Airway management

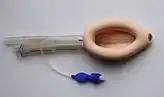
Laryngeal mask airway (LMA). Example of a supraglottic device.

Management of the airway in the emergency department is optimal given the presence of trained personnel from multiple specialties, as well as access to "difficult airway equipment" (videolaryngoscopy, eschmann tracheal tube introducer, fiberoptic bronchoscopy, surgical methods, etc.). Of primary concern is the condition and patency of the maxillofacial structures, larynx, trachea, and bronchi as these are all components of the respiratory tract and failure anywhere along this path may impede ventilation. Excessive facial hair, severe burns, and maxillofacial trauma may prevent acquisition of a good mask seal, rendering bag-valve mask ventilation difficult. Edema of the airway can make laryngoscopy difficult, and therefore in those with suspected thermal burns, intubation is recommended in attempts to quickly secure an airway prior to progression of the swelling. Furthermore, blood and vomitus in the airway may prove visualization of the vocal cords difficult rendering direct and video laryngoscopy, as well as fiberoptic bronchoscopy challenging. Establishment of a surgical airway is challenging in the setting of restricted neck extension (such as in a c-collar), laryngotracheal disruption, or distortion of the anatomy by a penetrating force or hematoma. Tracheotomy in the operating room by trained professionals is recommended over cricothyroidotomy in the case of complete laryngotracheal disruption or children under the age of 12.